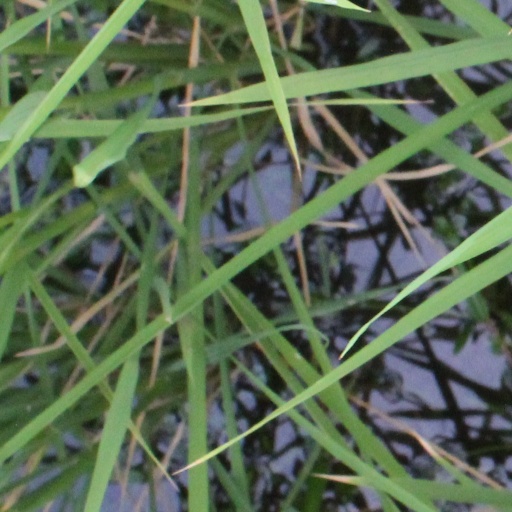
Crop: rice